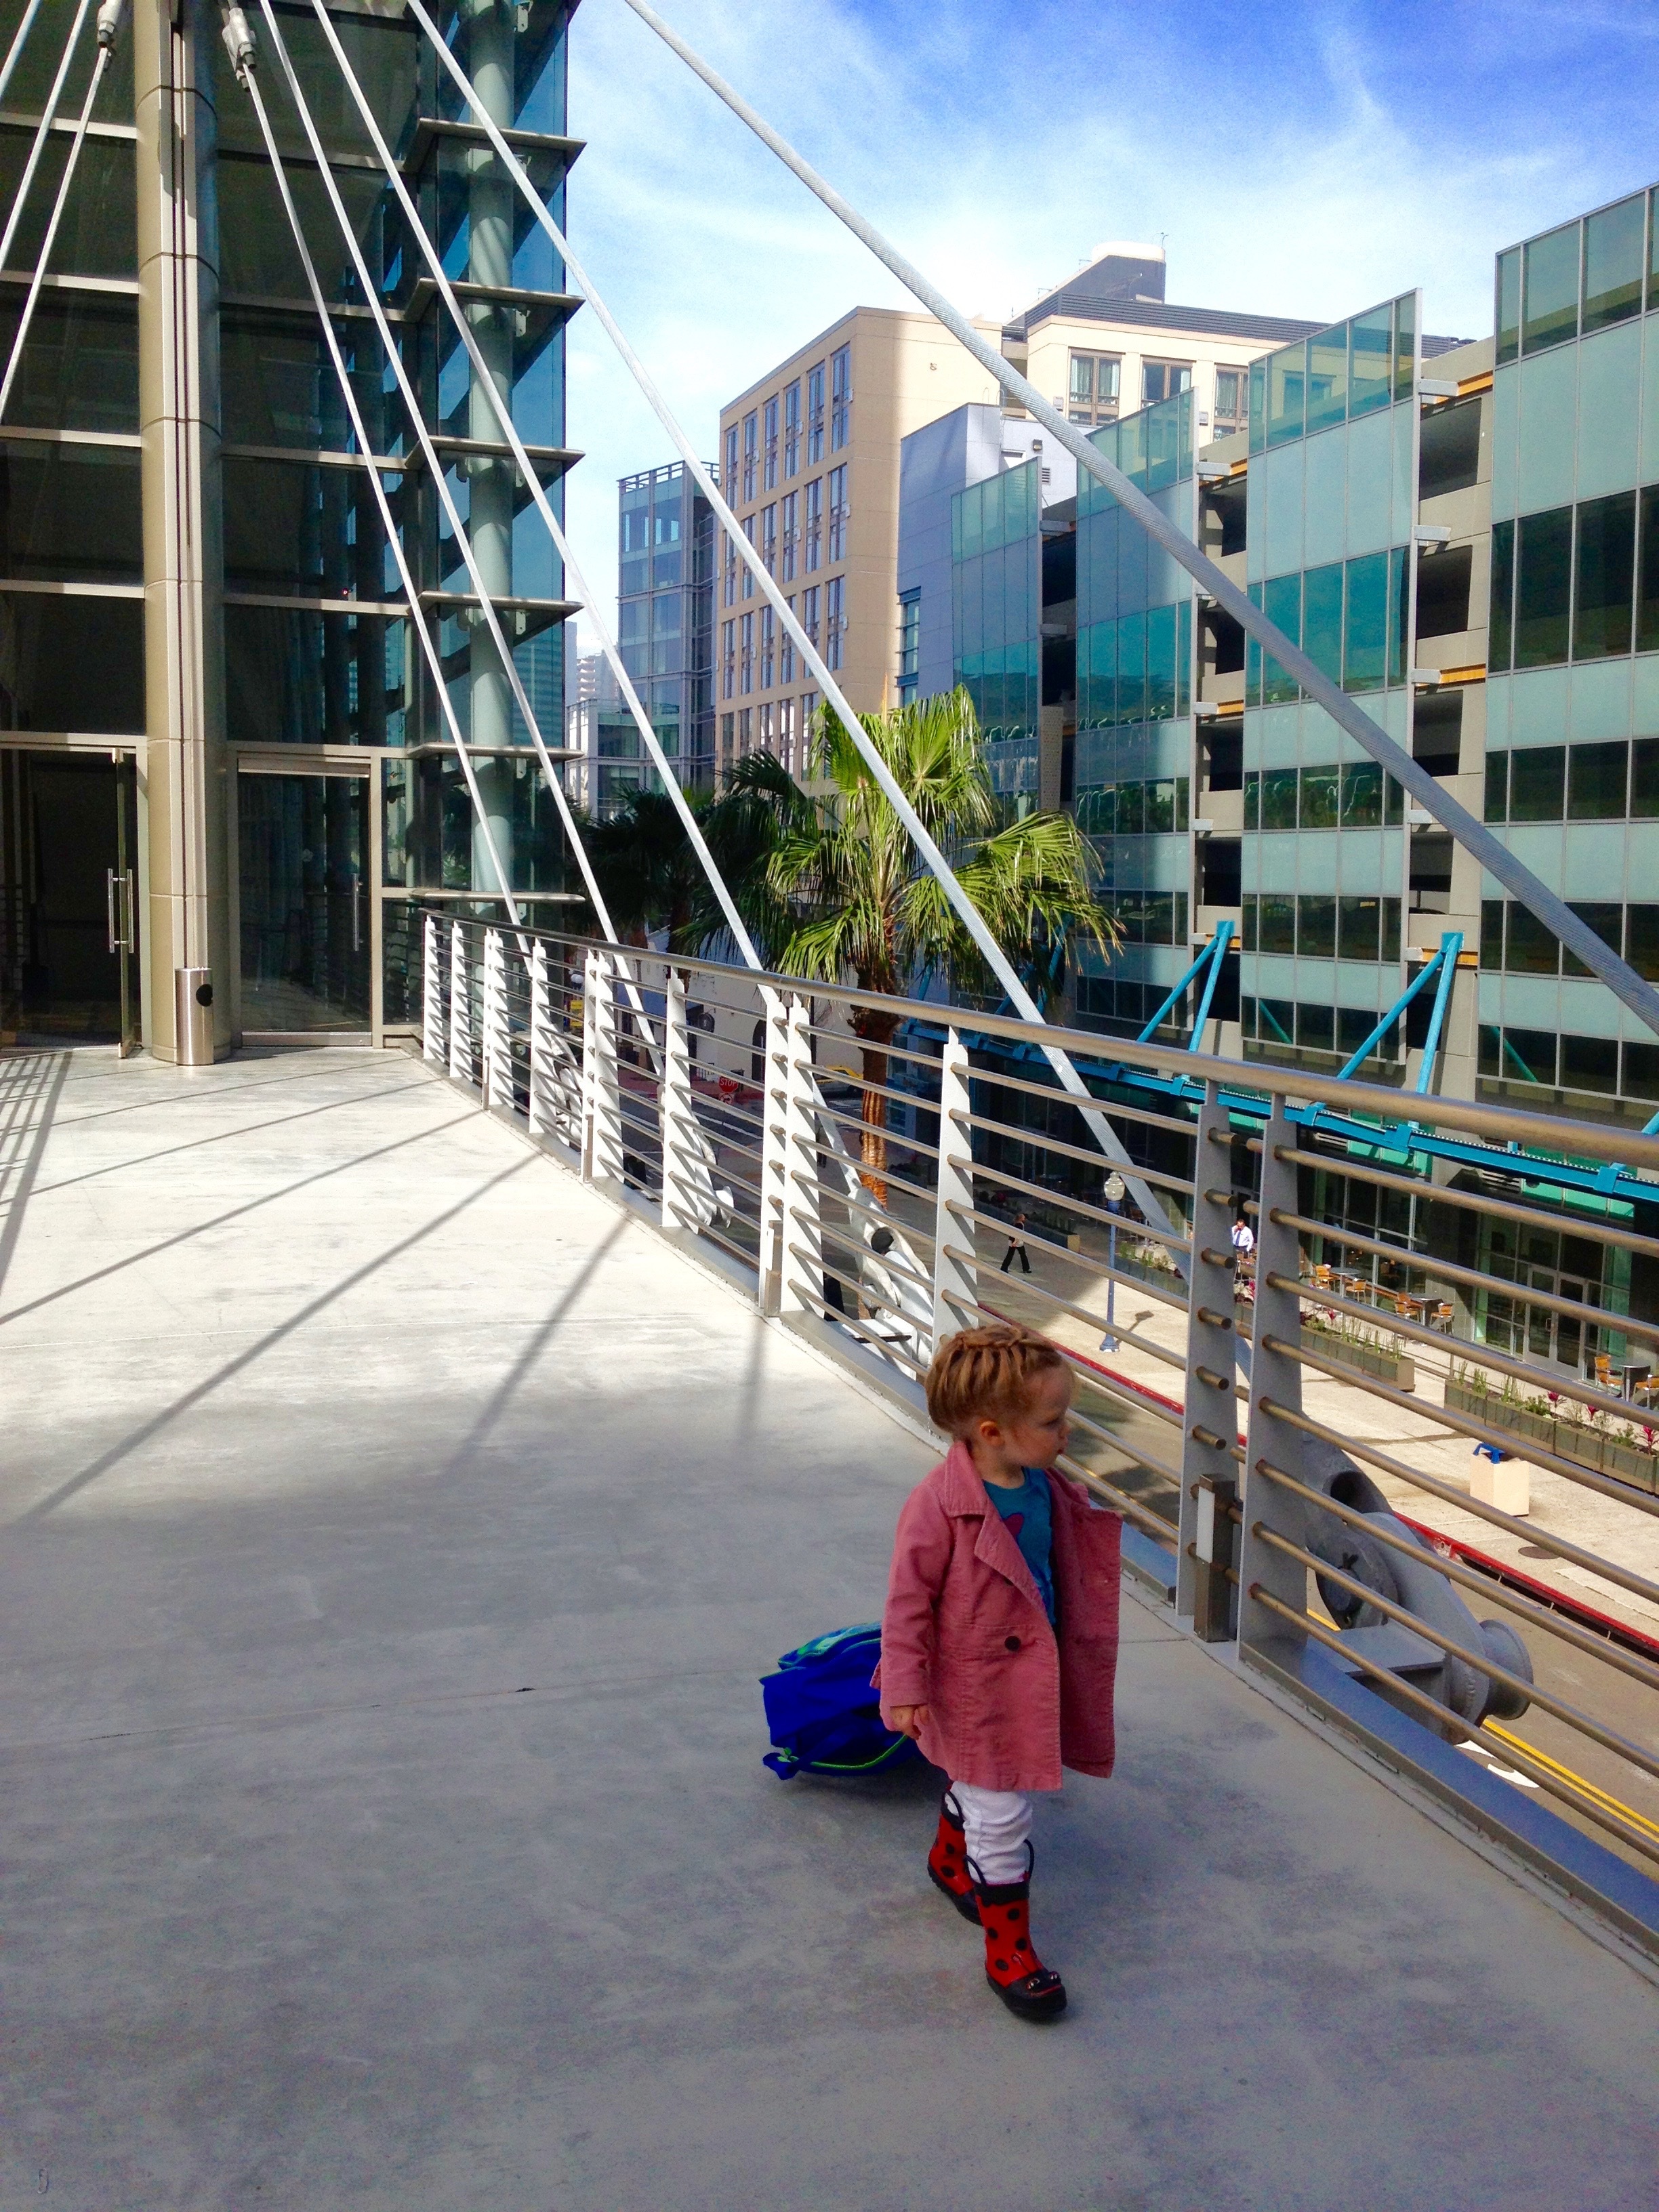
girl, city, cute, walkway, vacation, tourist, young, child, business, tourism, childhood, luggage, suitcase